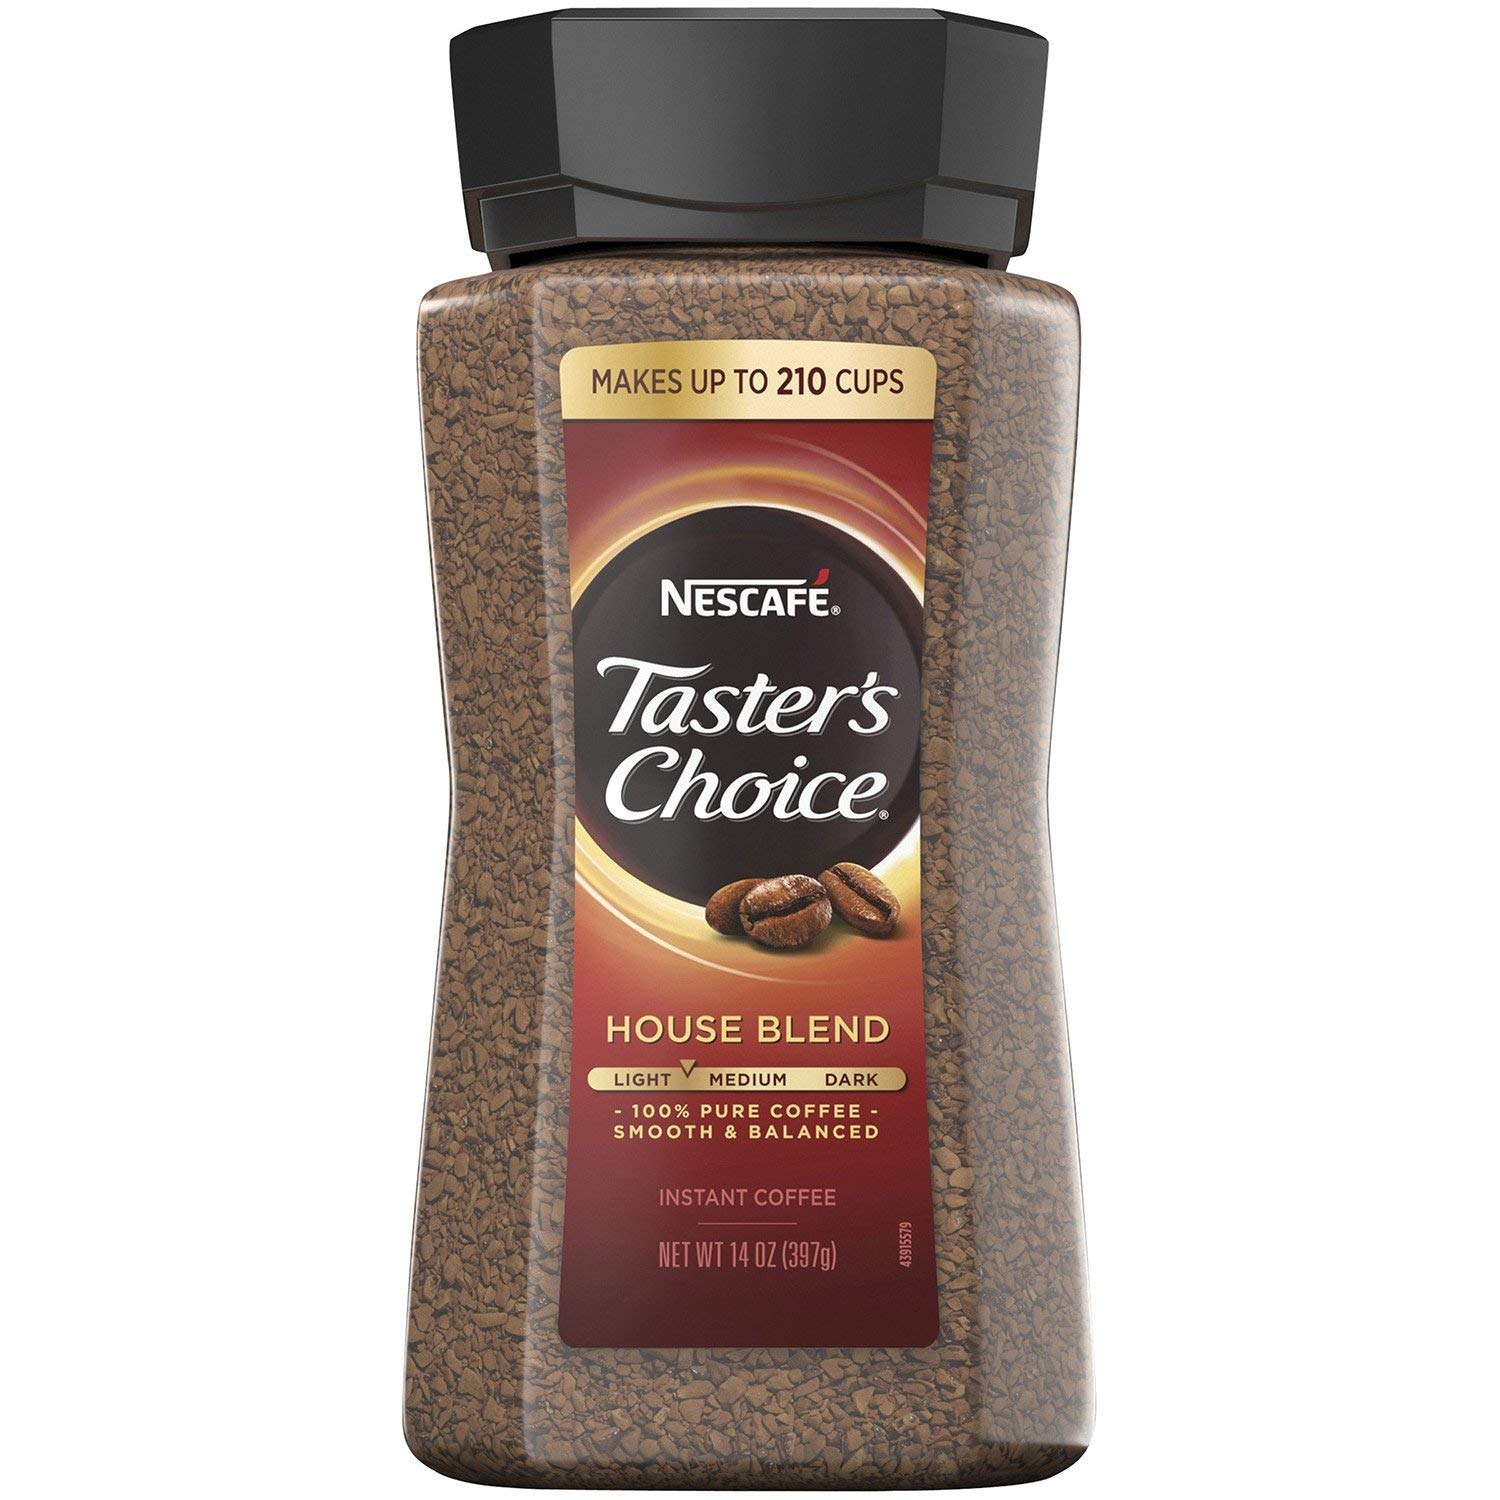
Item Name: NESCAFE Taster's Choice Instant Coffee, House Blend (14 Ounce)
Bullet Point 1: Well-crafted coffee made simple: Simply follow desired cup size instructions, add hot water, stir, and enjoy!
Bullet Point 2: Mildly roasted for a refined, smooth and well-balanced flavor
Bullet Point 3: Enjoy this instant coffee at home or on the go at the gym working out, in your car, or anywhere
Bullet Point 4: Mildly roasted for a refined, smooth and well-balanced flavor
Value: 14.0
Unit: Ounce

Price: 15.435